Ground-level power supply

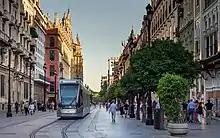
Seville Tram equipped with CAF ACR ground-level power supply, 2019

Ground-level power supply, also known as surface current collection or, in French, alimentation par le sol ("feeding via the ground"), is a concept and group of technologies that enable electric vehicles to collect electric power at ground level instead of the more common overhead lines.